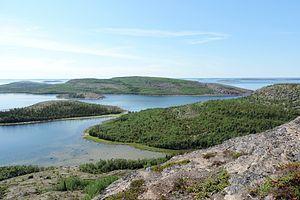
Le raïon de Kem est l'un des seize Raions de la République de Carélie en Russie.